Emotion in animals

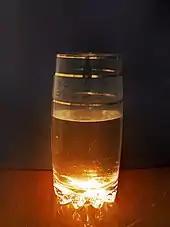
Is the glass half empty or half full?

A cognitive bias is a pattern of deviation in judgment, whereby inferences about other animals and situations may be drawn in an illogical fashion. Individuals create their own "subjective social reality" from their perception of the input. It refers to the question "Is the glass half empty or half full?", used as an indicator of optimism or pessimism.